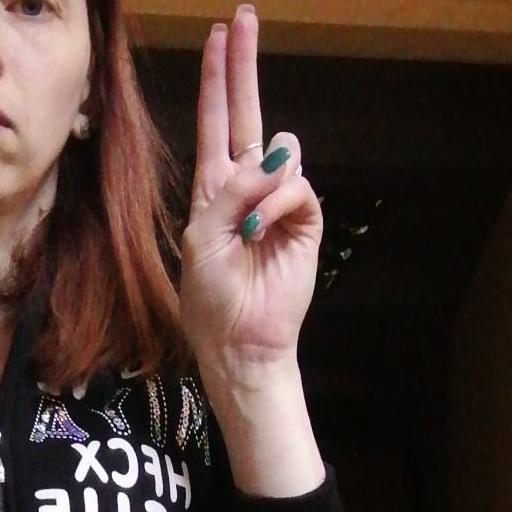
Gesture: two_up